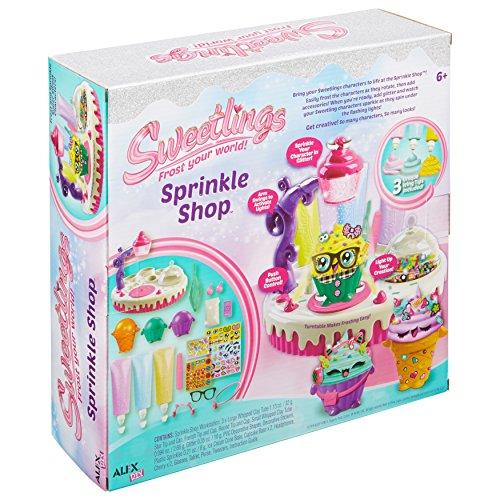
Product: Alex DIY Sweetlings Sprinkle Shop
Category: Toys & Games | Arts & Crafts | Craft Kits
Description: Use whipped clay icing to frost plastic cupcakes and cones and add accessories to create a unique Sweetlings friend.
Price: $14.26
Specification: ProductDimensions:11.5x12x4inches|ItemWeight:2.2pounds|ShippingWeight:2.35pounds(Viewshippingratesandpolicies)|DomesticShipping:ItemcanbeshippedwithinU.S.|InternationalShipping:ThisitemcanbeshippedtoselectcountriesoutsideoftheU.S.LearnMore|ASIN:B072JVT1D5|Itemmodelnumber:603050|Manufacturerrecommendedage:6yearsandup